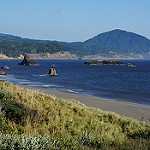
Scene: Outdoor